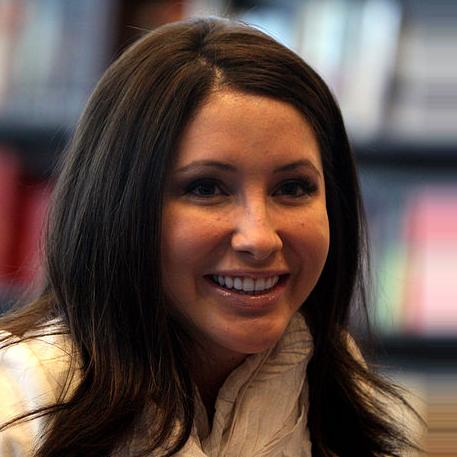
Age: 20